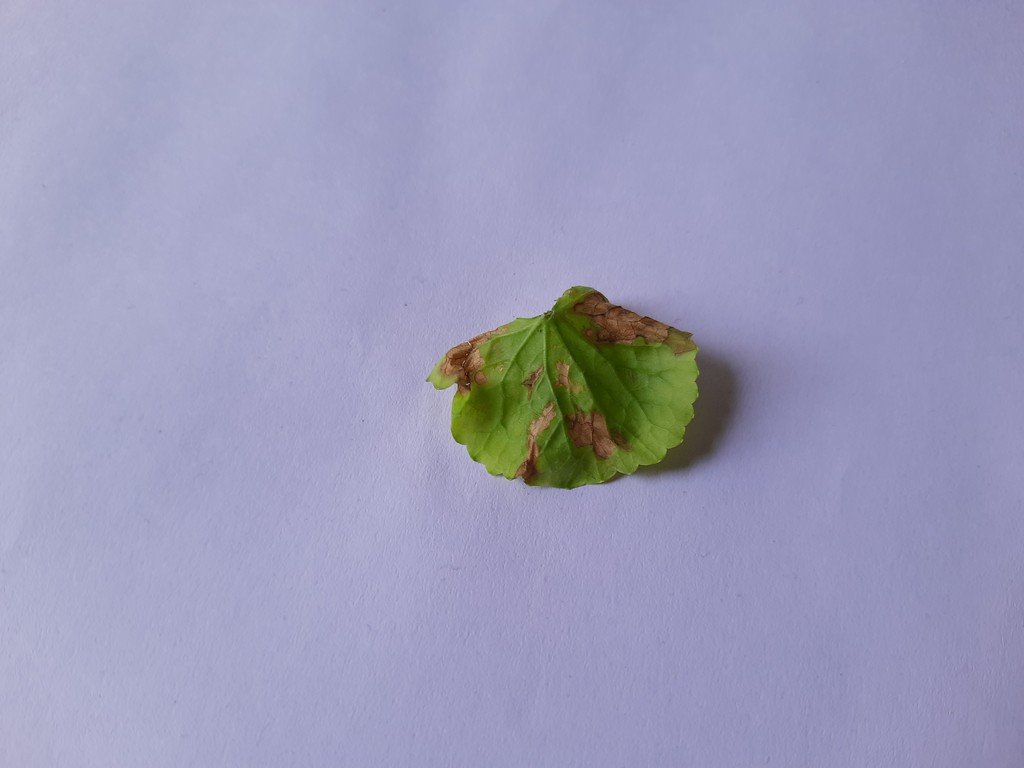
Label: Unhealthy